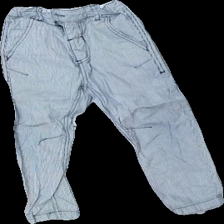
View: front
Type: Trousers
Category: Children
Brand: Newbie (Kappahl)
Colors: Blue, White
Material: 100% Cotton
Pattern: Striped
Cut: Regular
Size: 92
Season: All
Price range: 50-100
Recommended usage: Reuse
Description: Striped trousers